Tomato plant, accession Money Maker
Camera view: vertical (180 deg); turntable rotation: 240 degrees
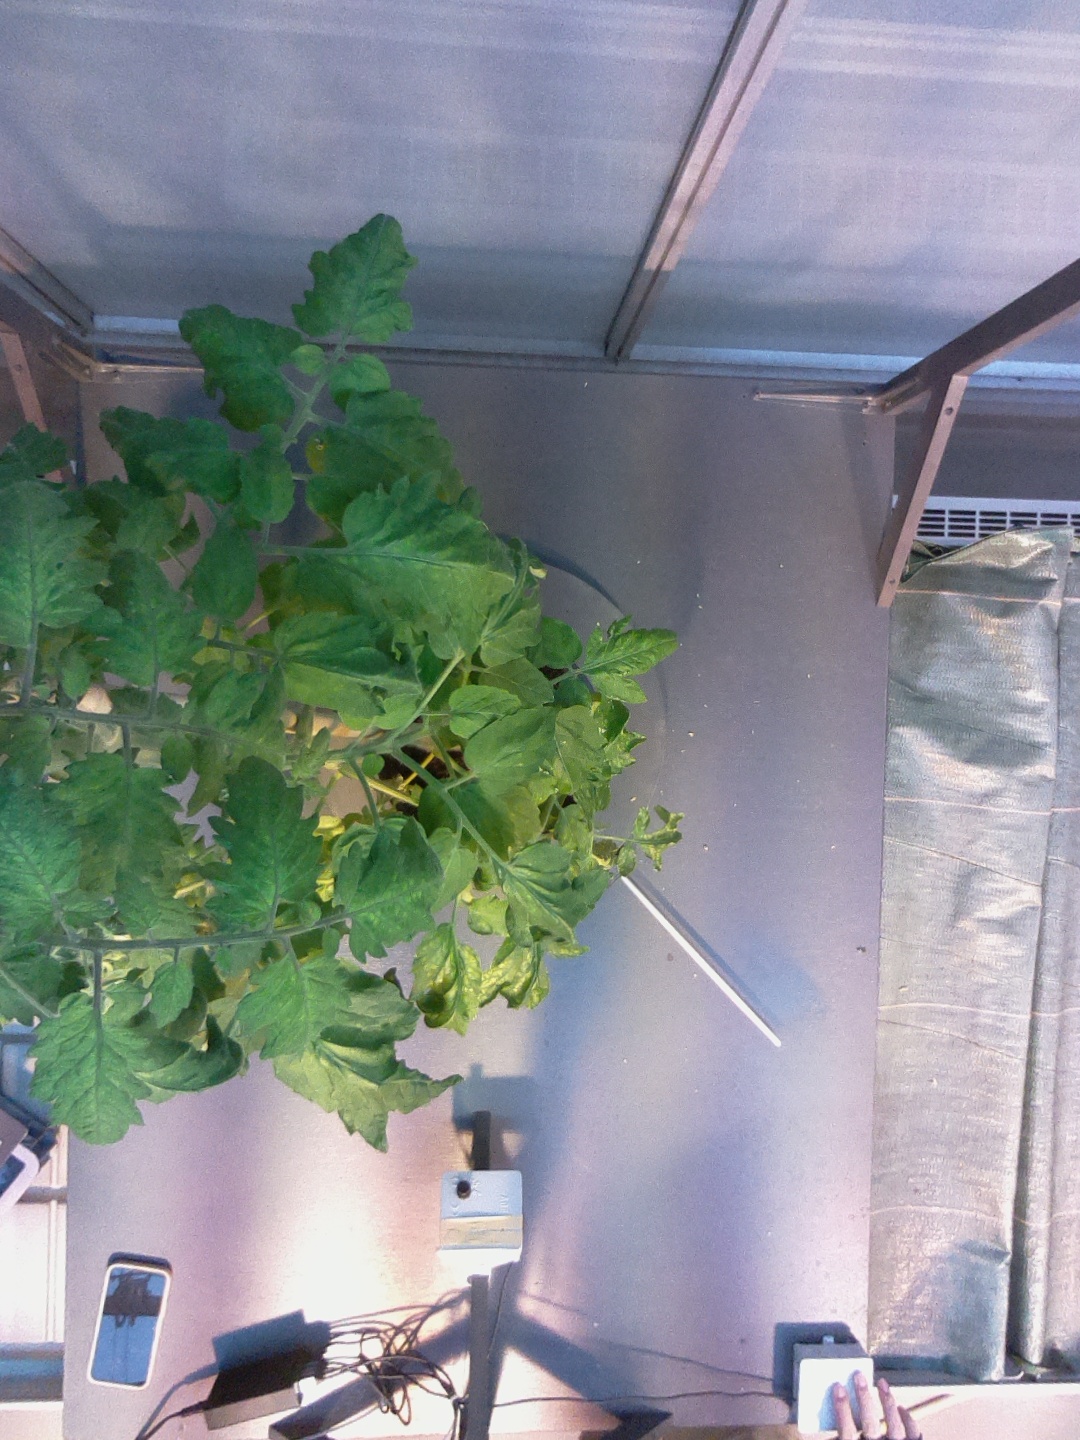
BBCH growth stage 70: Fruits at the main stem or branches visibles